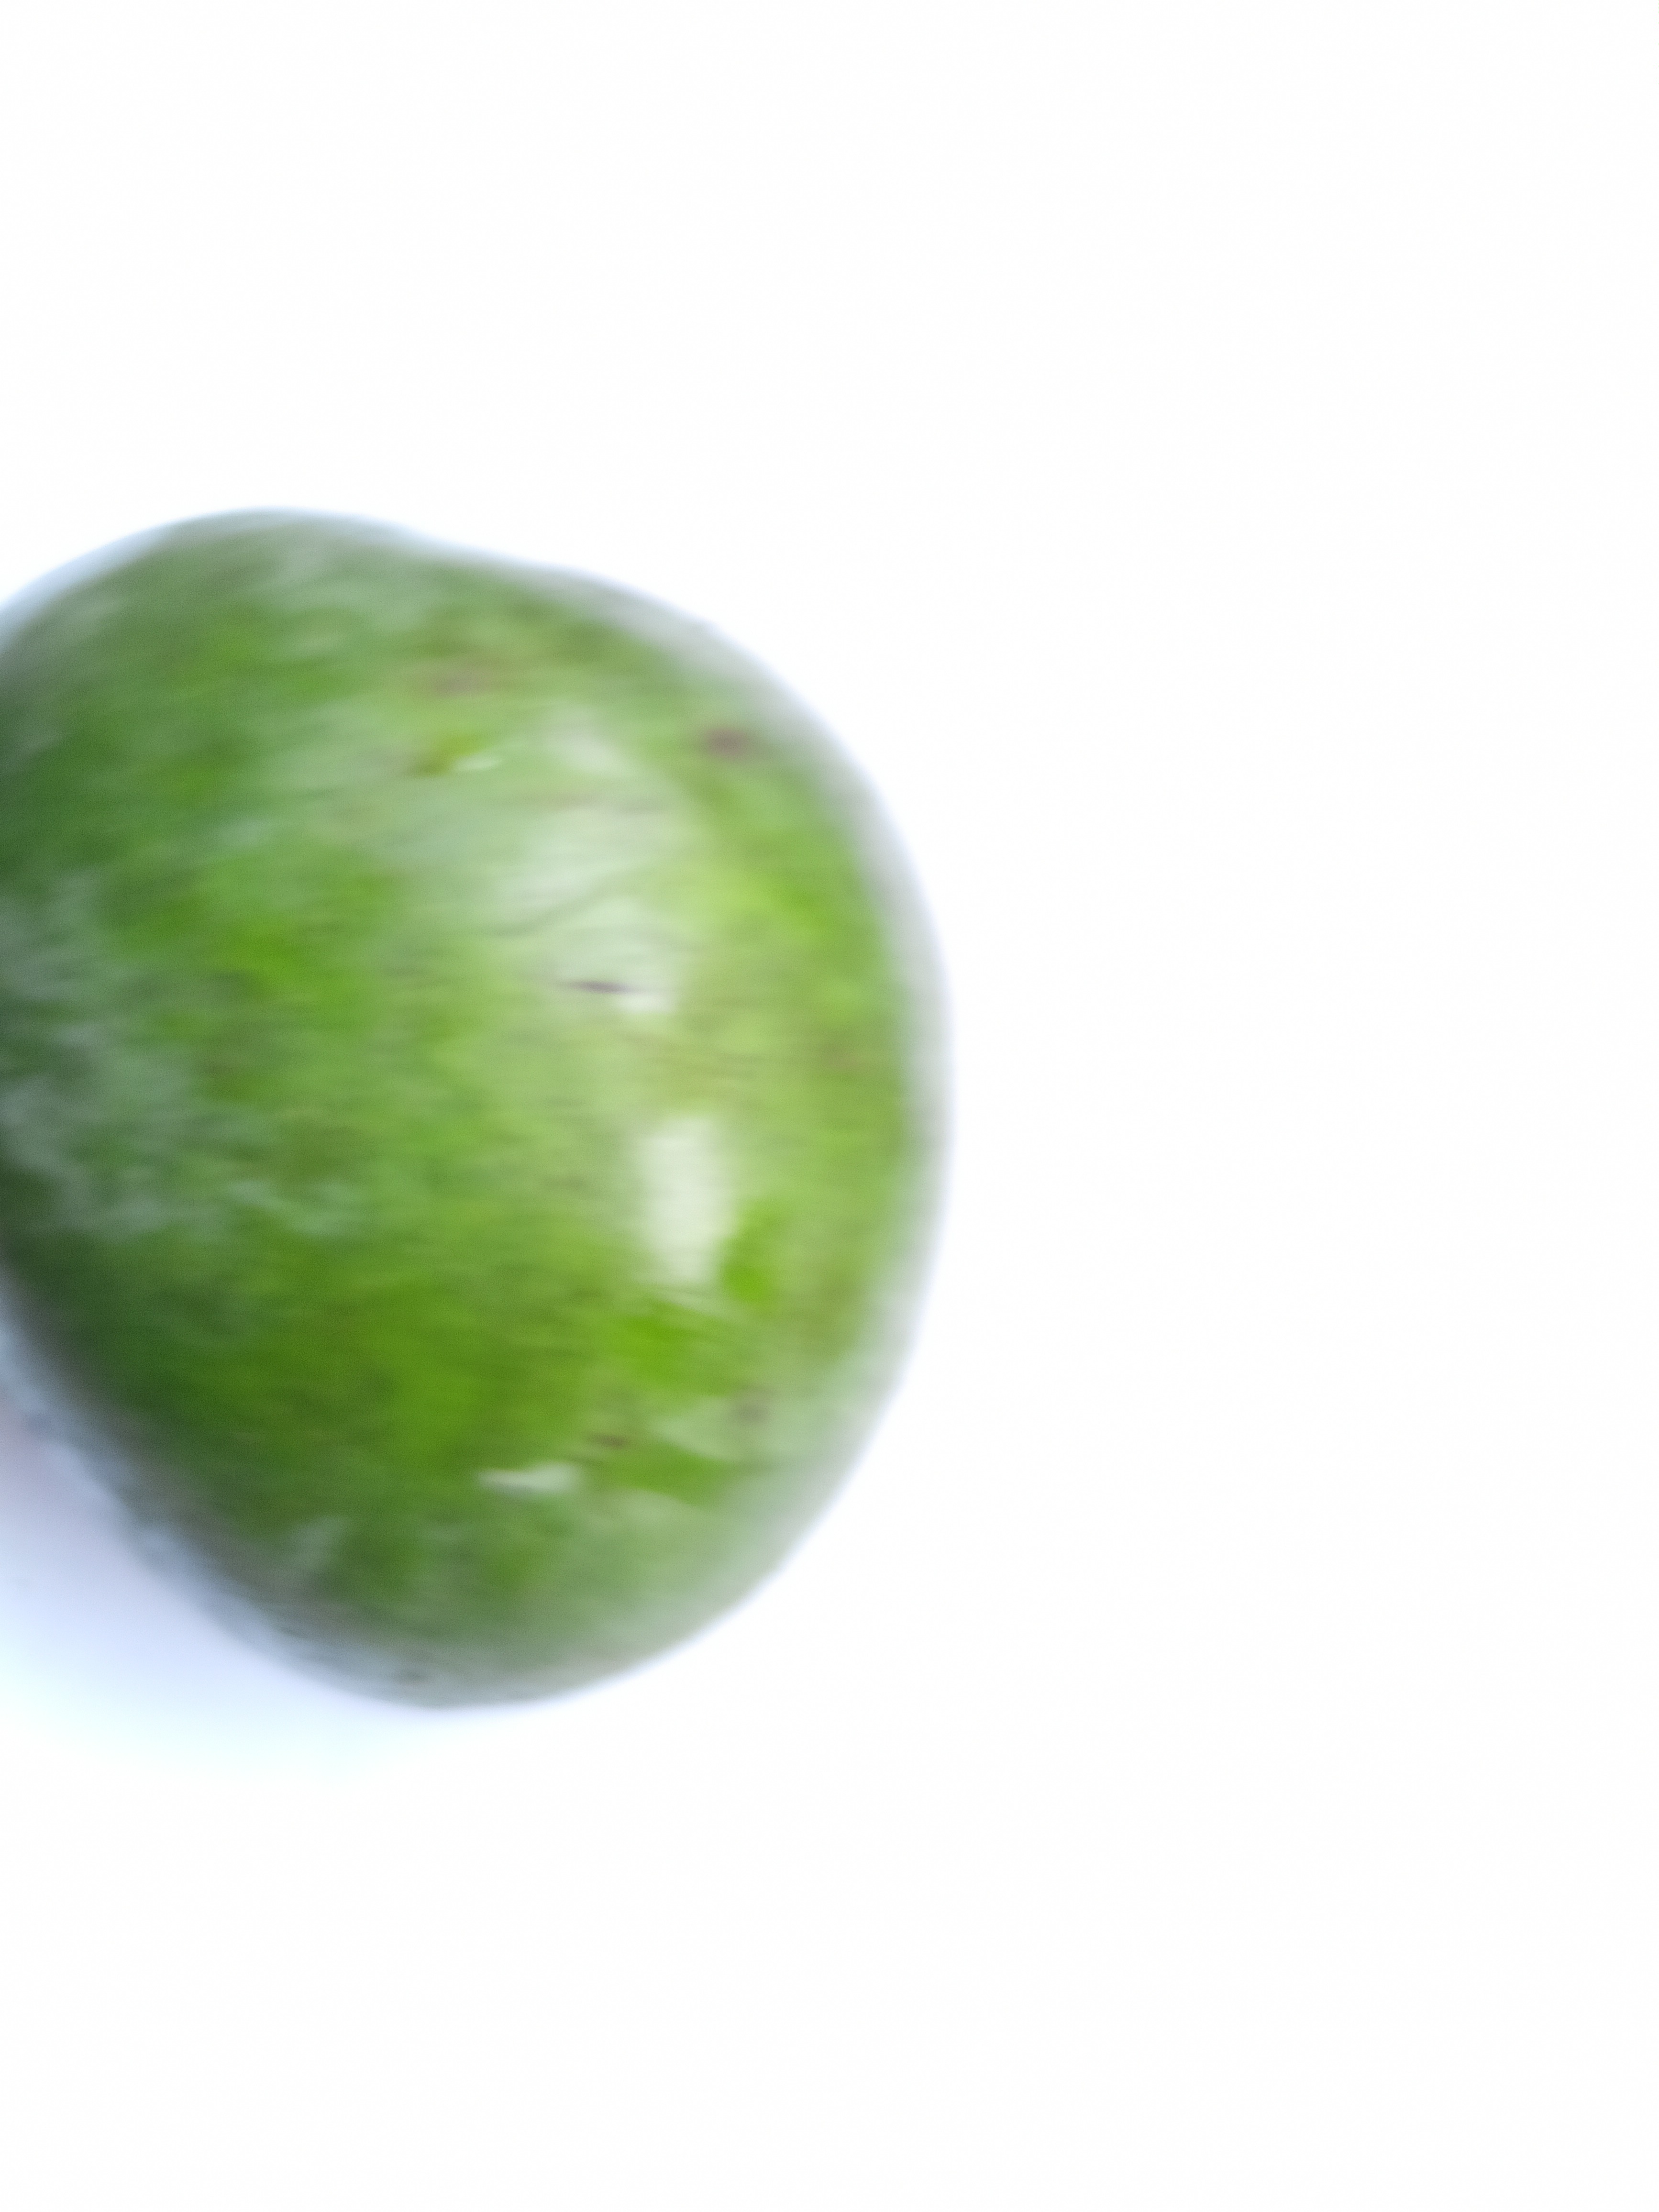
Mango variety: Khrishapat